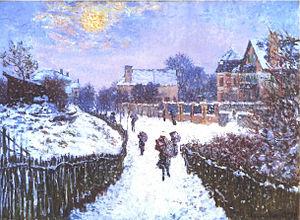
Ce tableau rassemble les peintures de Claude Monet, par dates, et par thèmes à chaque fois que cela était pertinent. Les séries qui font déjà l'objet d'un article ne sont mentionnées que par le lien.
La représentation des paysages d'hiver dans l’art en Europe commence au XVᵉ siècle.